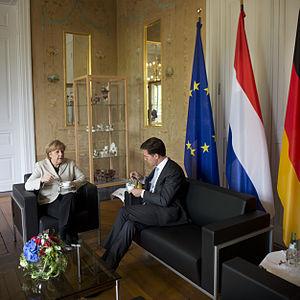
Le café est une boisson énergisante psychotrope stimulante, obtenue à partir des graines torréfiées de diverses variétés de caféier, de l'arbuste caféier, du genre Coffea. Il fait partie des trois principales boissons contenant de la caféine les plus consommées dans le monde, avec le thé et le maté.